Swanton, Ohio

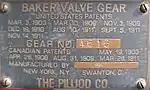
Manufacturer's ID plate on Strasburg Rail Road Locomotive #475 in Ronks, Pennsylvania. The locomotive was built by Baldwin in Philadelphia.

A post office called Swanton has been in operation since 1827. The village takes its name from nearby Swan Creek.